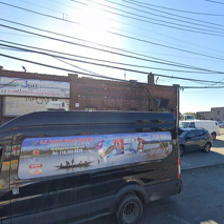
Label: streetView